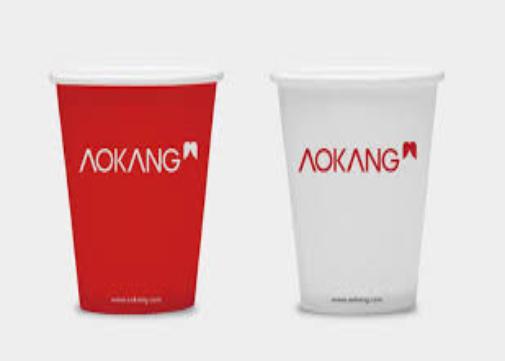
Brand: AOKANG
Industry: Clothes